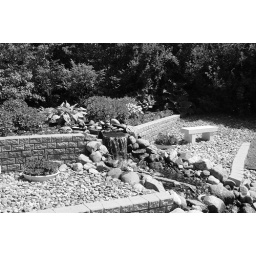
It looks much better in black and white, you can't see the awful blue water.